Vanity Fair (novel)

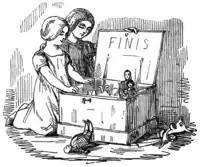
Two girls close up their box of dolls at the end of the story.

News arrives that Napoleon has escaped from Elba, and as a result the stockmarket becomes jittery, causing Amelia's stockbroker father, John Sedley, to become bankrupt. George's rich father forbids George to marry Amelia, who is now poor. Dobbin persuades George to marry Amelia, and George is consequently disinherited. George Osborne, William Dobbin and Rawdon Crawley are deployed to Brussels, accompanied by Amelia and Becky, and Amelia's brother, Jos.